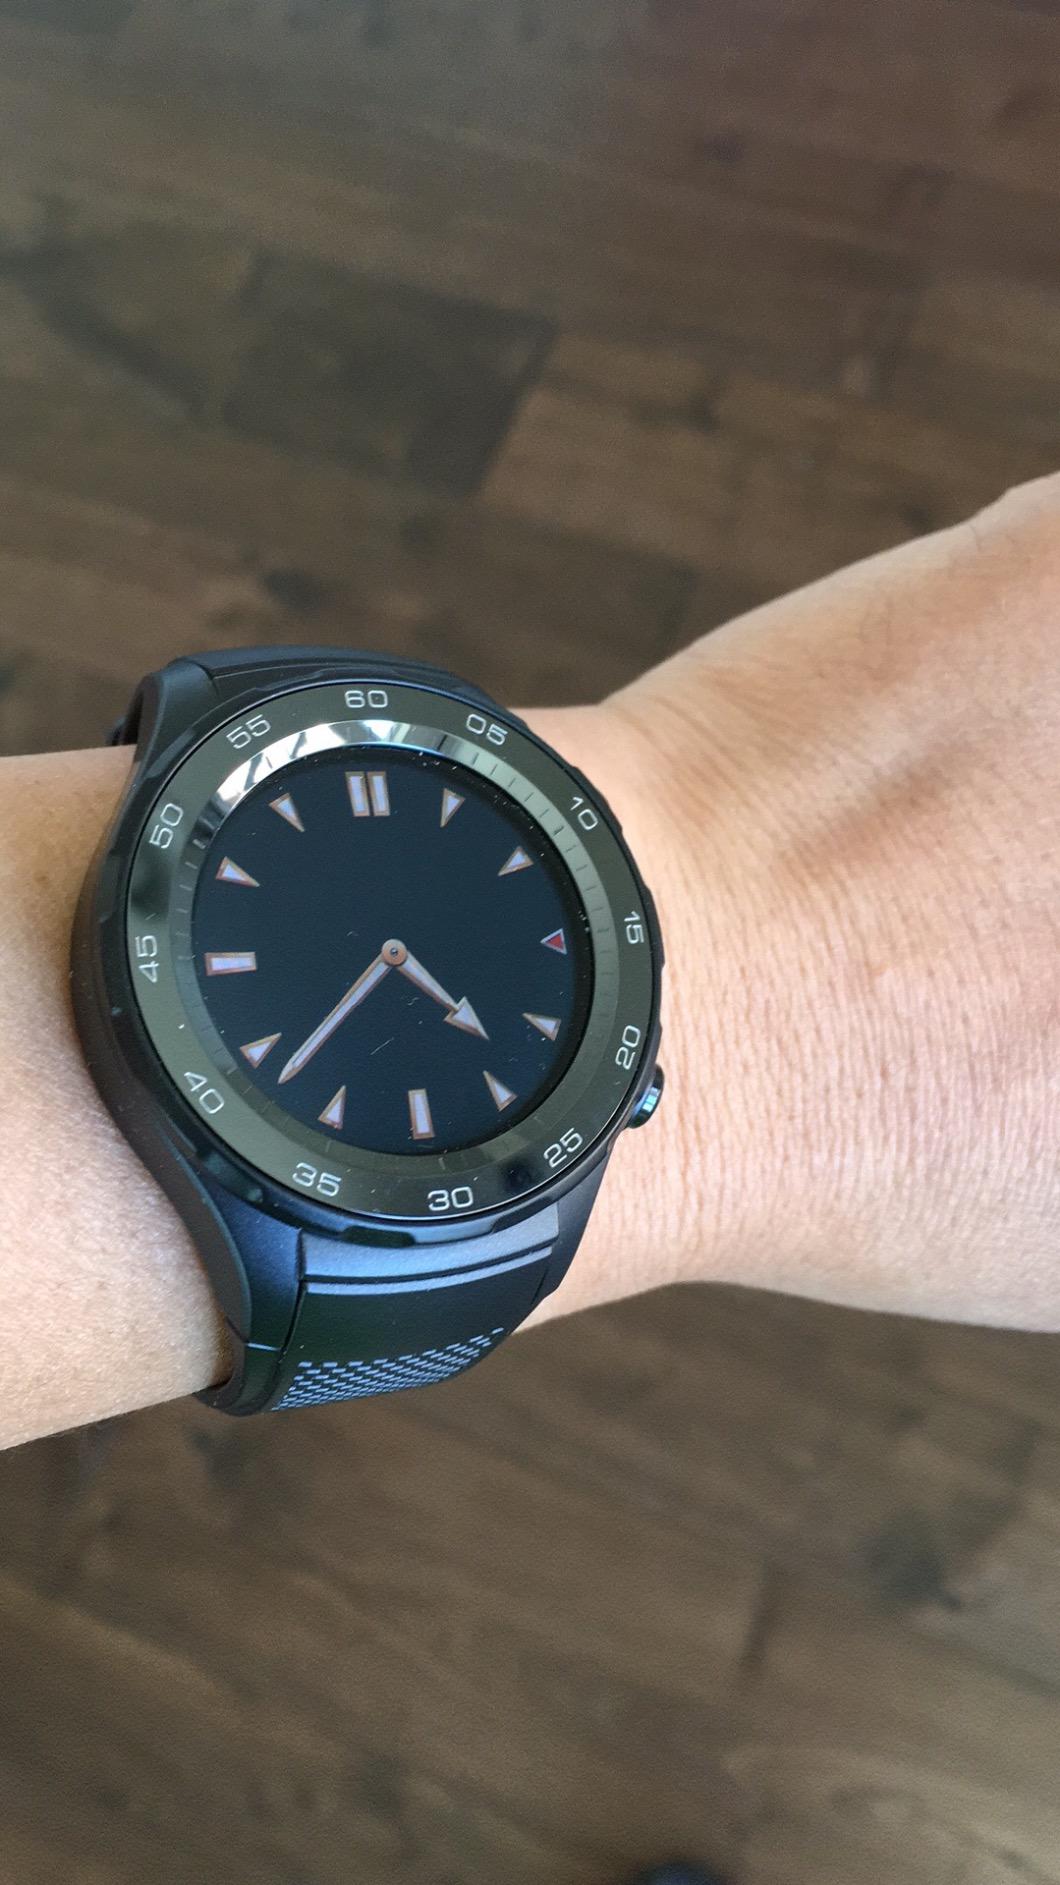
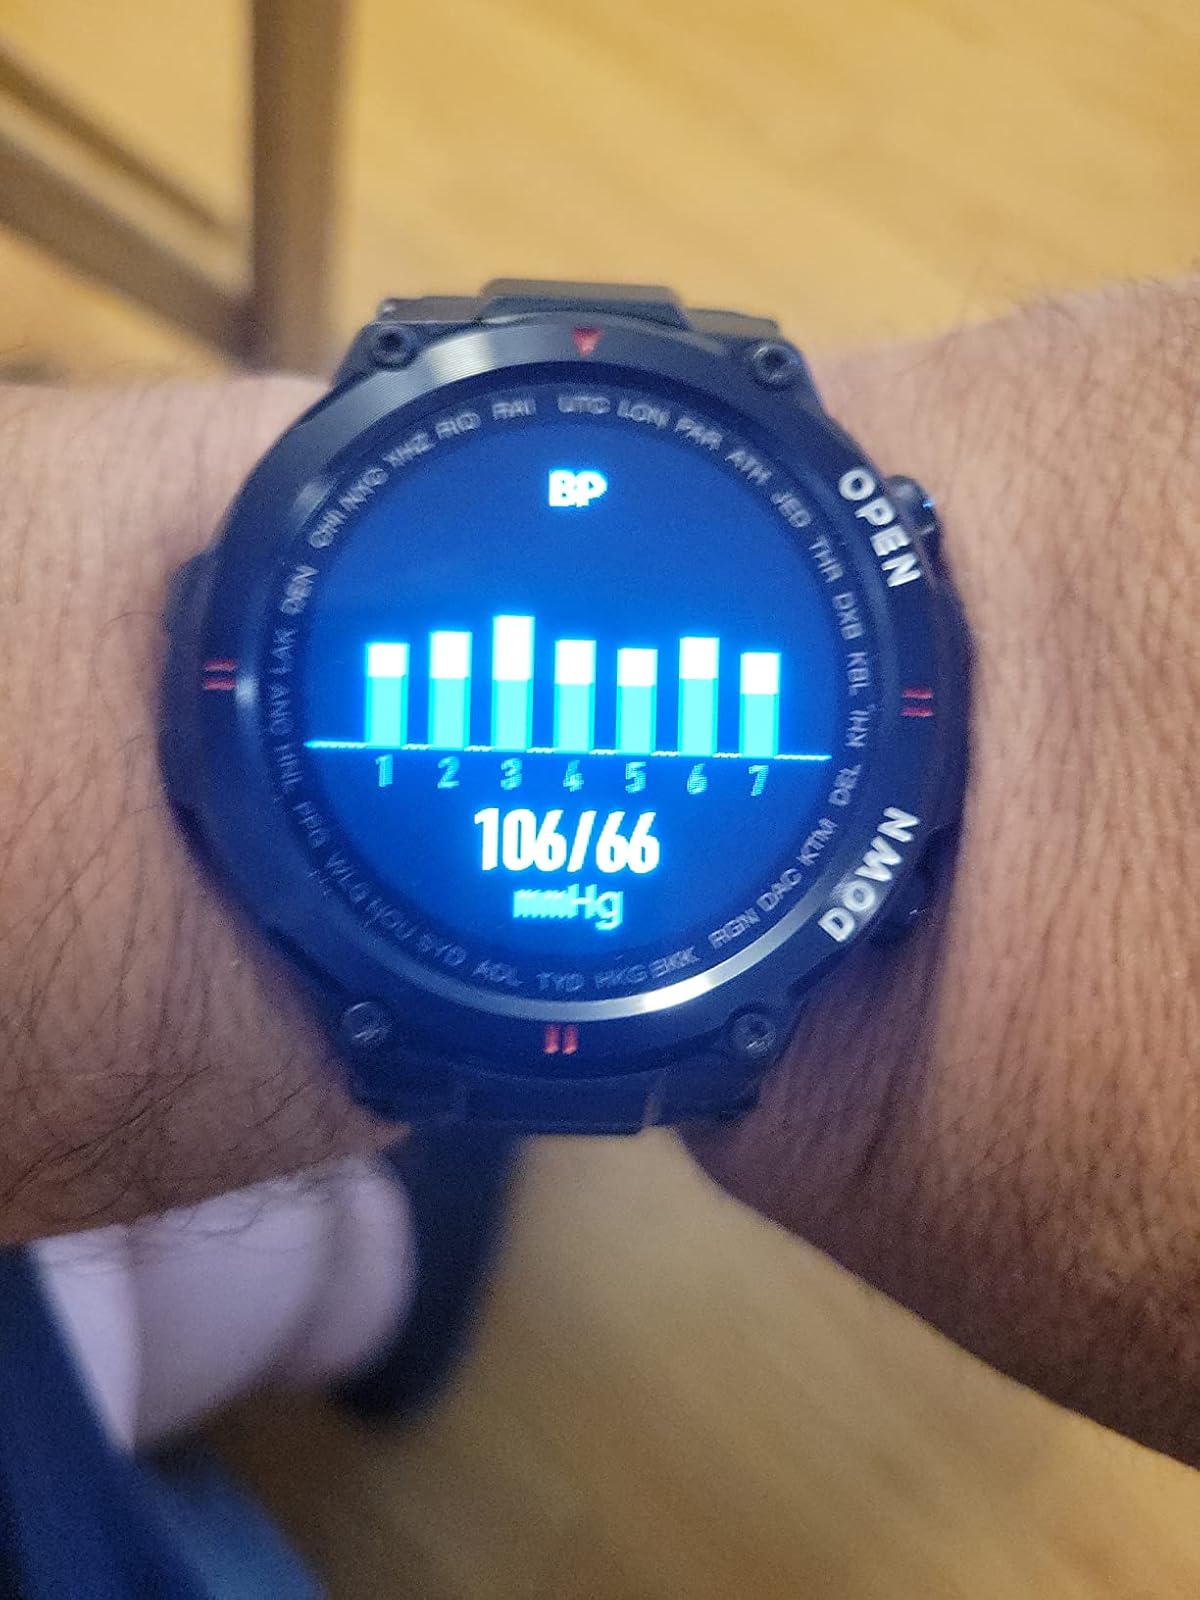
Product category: smartwatch
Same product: no